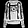
Label: Shirt